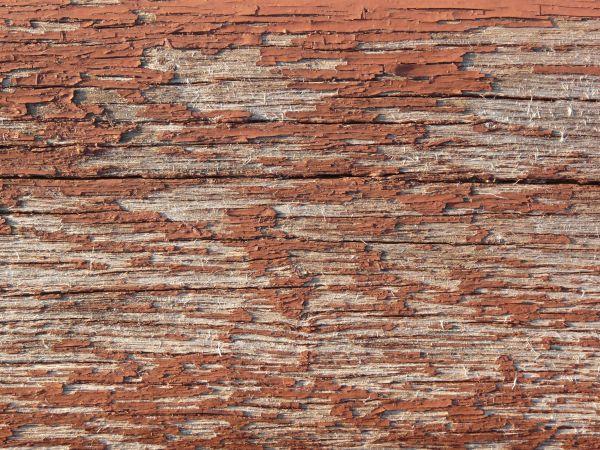
Texture: stratified